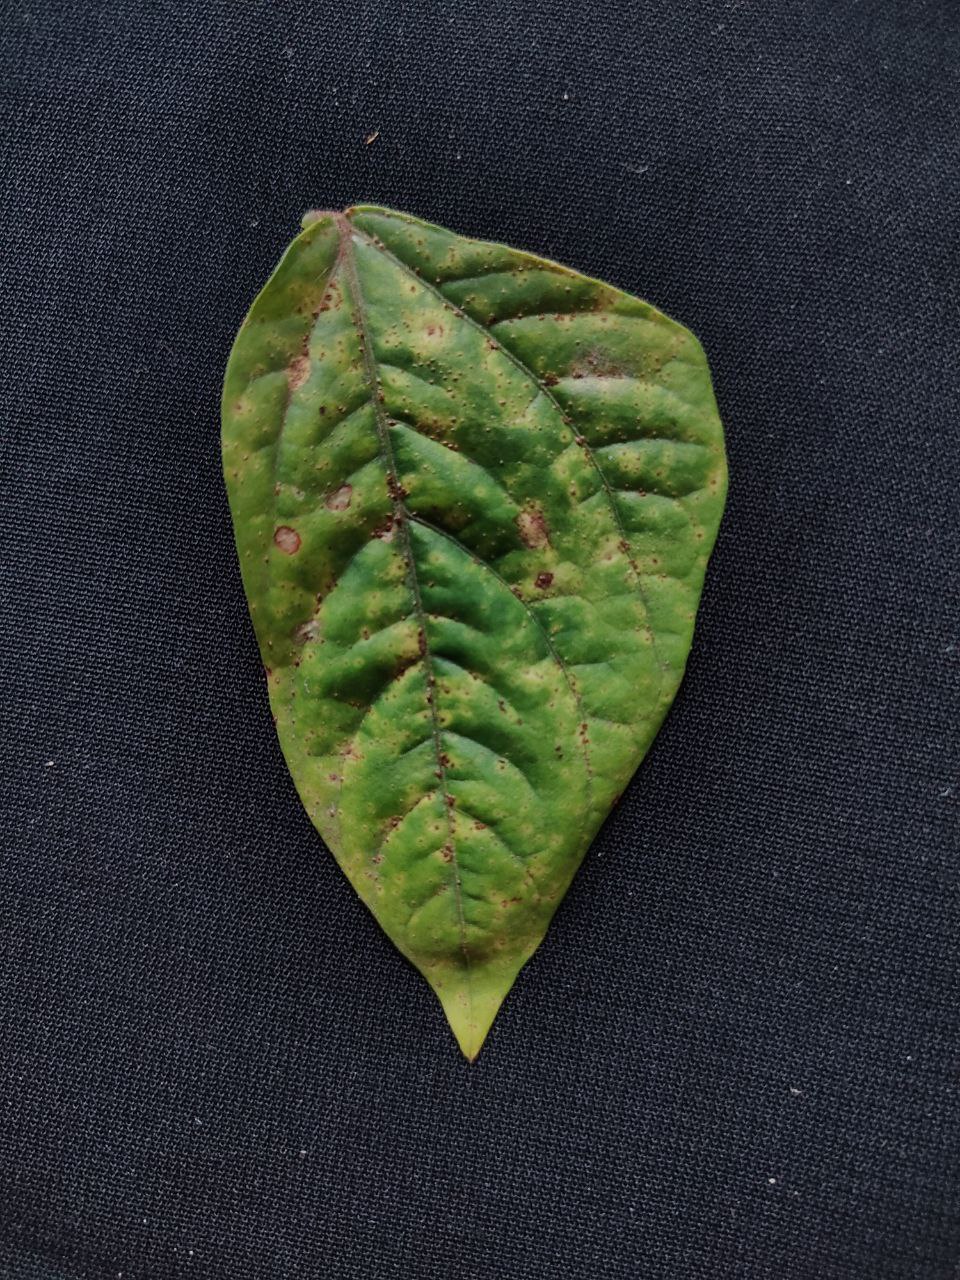
Crop: cowpea
Leaf condition: Septoria leaf spot